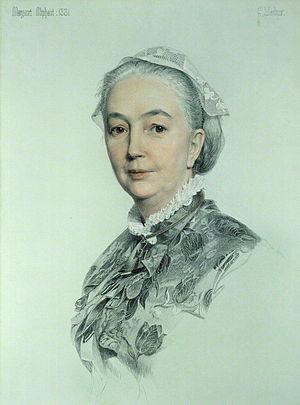
Les Poèmes de Lucy est une série de cinq courts poèmes composés entre 1798 et 1801 par le poète romantique anglais William Wordsworth. Quatre d'entre eux sont d'abord publiés dans la deuxième édition des Ballades lyriques en 1800, recueil écrit en collaboration avec Samuel Taylor Coleridge, qui constitue à la fois la première œuvre majeure de Wordsworth et marque le début du courant romantique anglais.
Margaret Oliphant Wilson Oliphant, née Margaret Oliphant Wilson le 4 avril 1828 à Wallyford près de Musselburgh dans l'East Lothian et morte le 25 juin 1897 à Wimbledon, est une romancière et historienne écossaise. Elle épouse en 1852 son cousin Frank Wilson Oliphant, dont elle a six enfants.